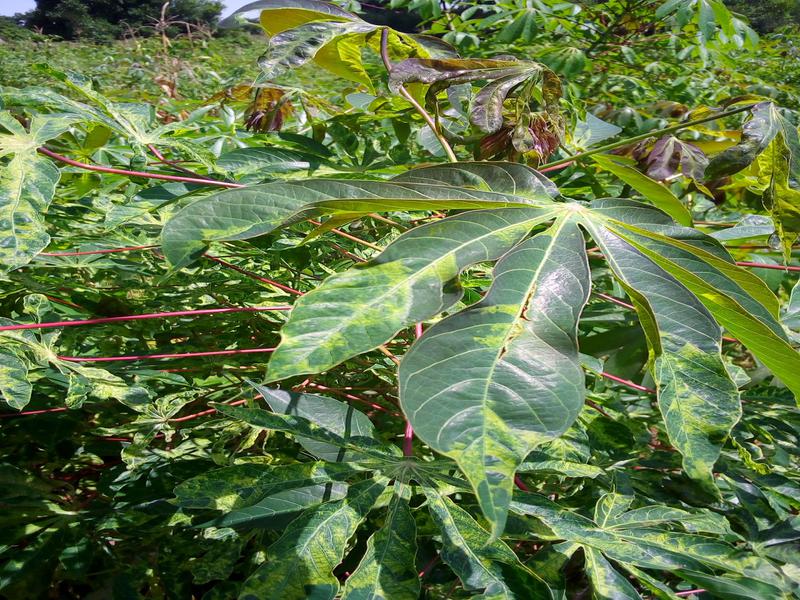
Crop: cassava
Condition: mosaic_disease